ITT System 12

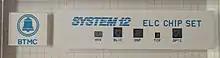
BTMC chipset of System 12

It was designed at the Advanced Technology Center (Stamford, Connecticut and then Shelton, Connecticut.) Manufacturing was by ITT's subsidiaries such as BTM in Belgium, where the first production system was installed at Brecht in August 1982.